Patrouille de France

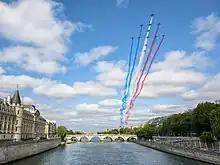
The team forming a Cross of Lorraine and flying over the Conciergerie and Seine, during Bastille Day (2015)

Placed under the orders of technical services chief, the mechanics are also chosen by cooptation amongst the mechanics of the French Air and Space Force. They are all volunteers and worker often late at night to assure the mission of the following day. They are mainly two teams.